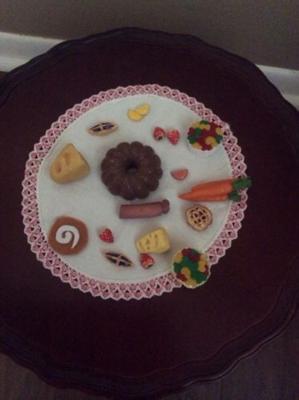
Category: table